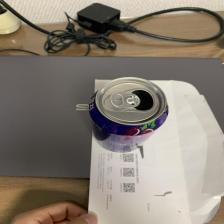
Label: cans